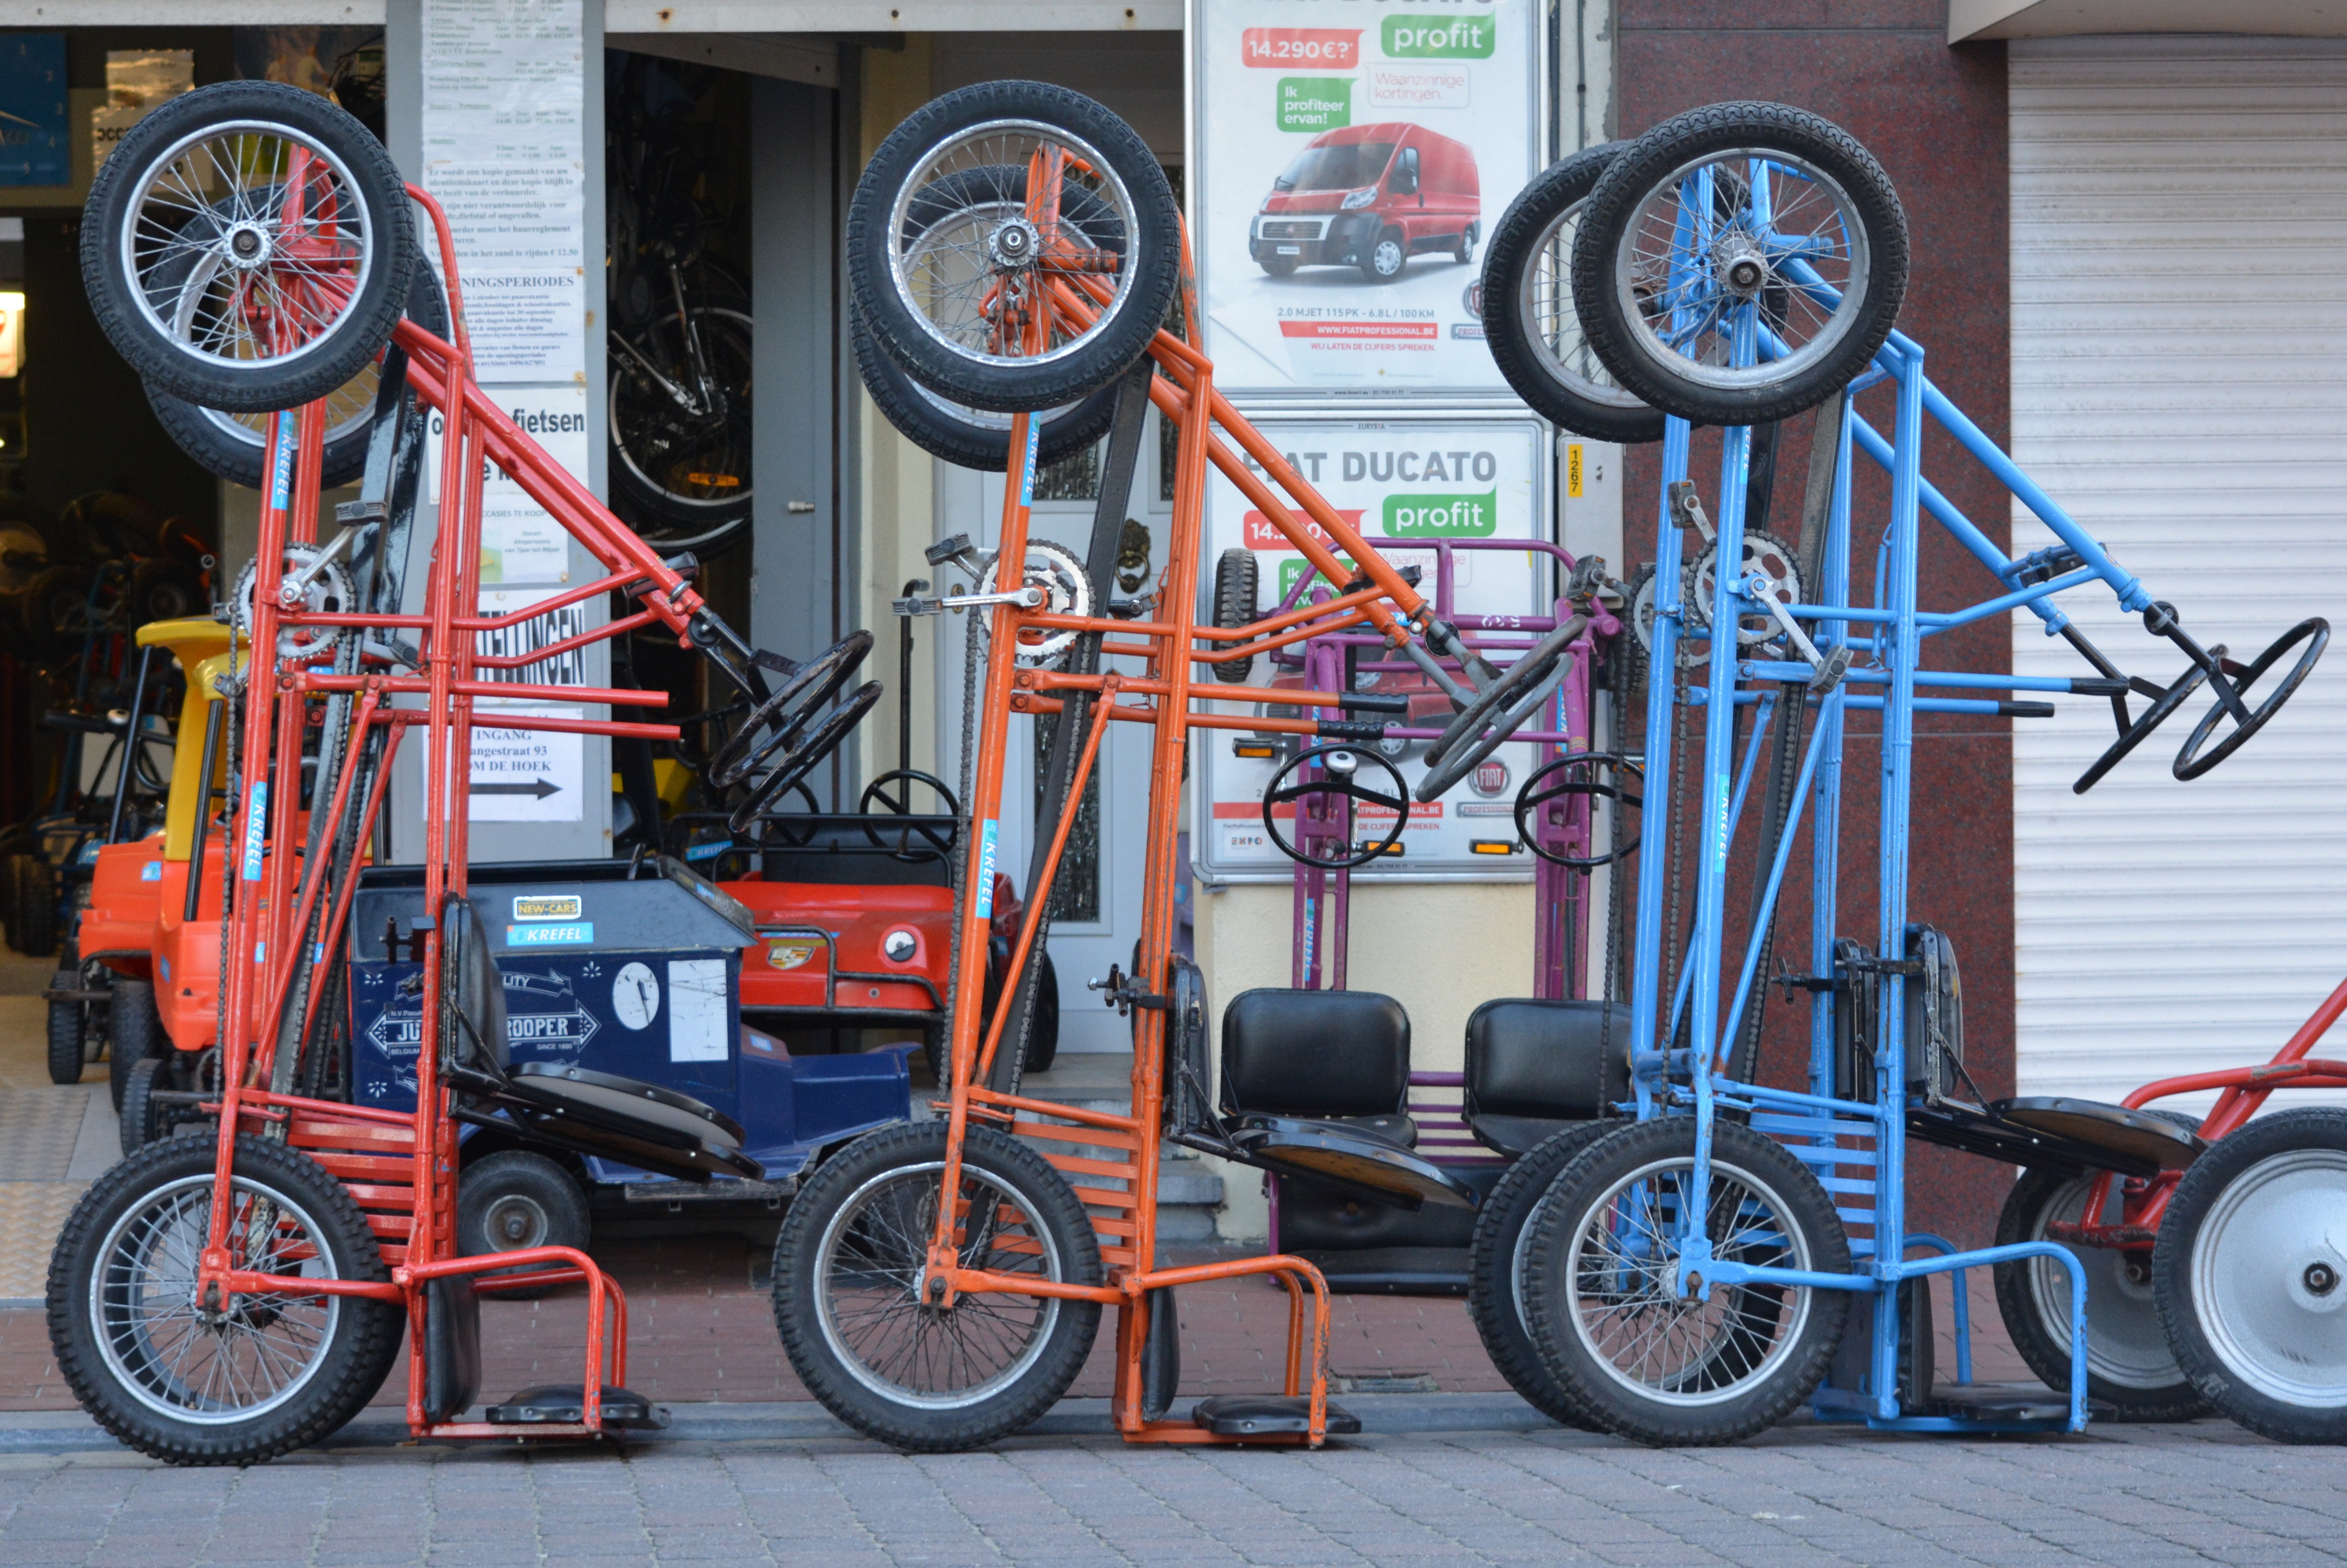
wheel, bicycle, vehicle, machine, wheels, steam engine, cycle sport, bicycle motocross, endurance sports, bicycle mechanic, gocart